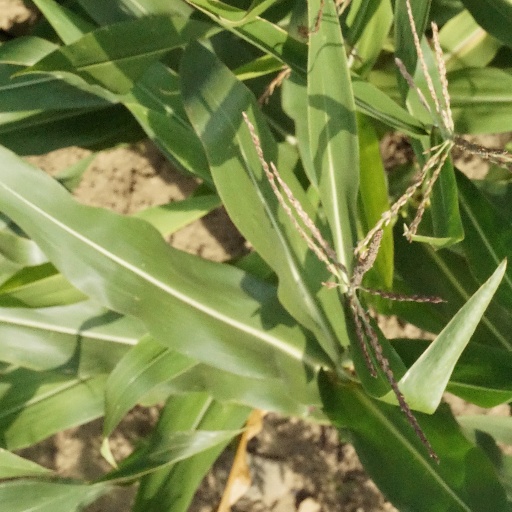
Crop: maize; corn